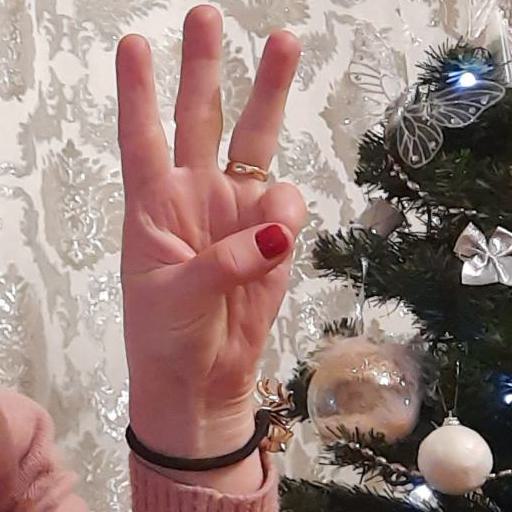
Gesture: three